Al Bauer

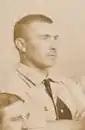
Bauer with the 1886 St. Louis Maroons

Albert Bauer was a professional baseball player. A pitcher, he played in two seasons in Major League Baseball for the Columbus Buckeyes and the St. Louis Maroons.